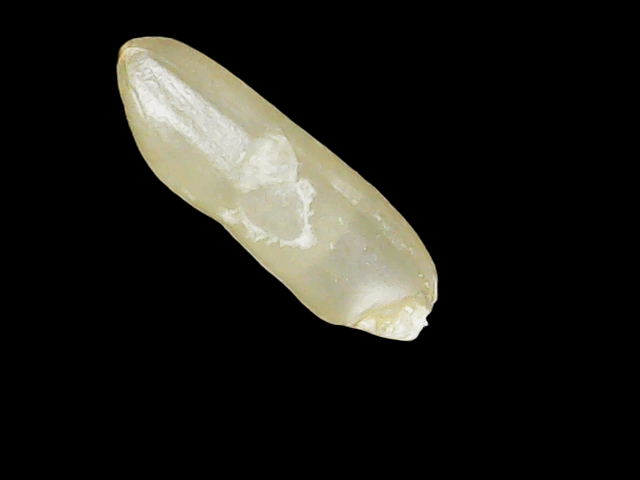
Rice variety: Binadhan14